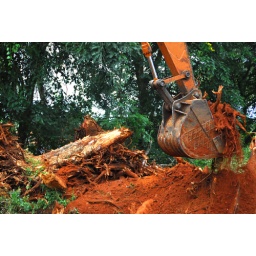
A tree was cut and uprooted to widen a road near Bangalore.